Paweł Kowalewski

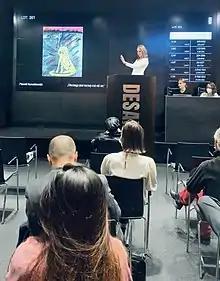
Live art auction of Paweł Kowalewski's NFT "Why is There Something Rather than Nothing?" at the DESA Unicum auction house in Warsaw, on 2 December 2021.

Kowalewski's work comes from the post conceptual tradition, where the idea of the artist mixes with his work using the form of written commentaries and the poetic often complex titles of the works which are placed on sashes made of material. Together with the other members of Gruppa, he organised radical happenings with joint painting and recitals, based on poetic absurdity, in, among other places the cult studio "Dziekanka" at the Warsaw Academy of Fine Arts (e.g. recital in 1987," A Cold Deer in Jam" about Lenin in Poronin. Kowalewski's art can be described as being expressionist, autobiographical, inspired by personal experience and literary context. As an artist he created his own communicative language. More important than form or medium for him was the message.